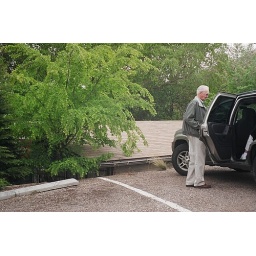
parking the car near the roof of a house